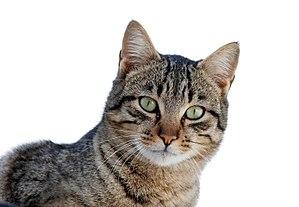
Un jeune mâle chat 한국어: 젊은 수컷 고양이 हिन्दी: एक युवा पुरुष बिल्ली Hrvatski: Mladi mužjak mačka Bahasa Indonesia: Kucing laki-laki muda Íslenska: Ungur karlmaður köttur Italiano: Un giovano gatto di sesso maschile עברית: חתול זכר צעיר Latviešu: Jaunais vīrietis kaķu Lietuvių: Jaunų vyrų katė Magyar: Egy fiatal hím macska Bahasa Melayu: Kucing jantan muda